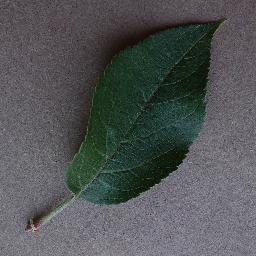
Label: Apple___healthy